Mantled howler

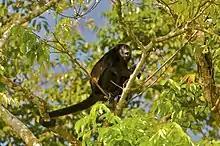
A mantled howler calling in Tortuguero, Costa Rica

The mantled howler is diurnal and arboreal. Movement within the rainforest canopy and floor includes quadrupedalism (walking and running on supports), bridging (crossing gaps by stretching), and climbing. It will also sometimes leap to get to another limb.